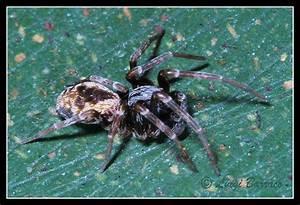
spider